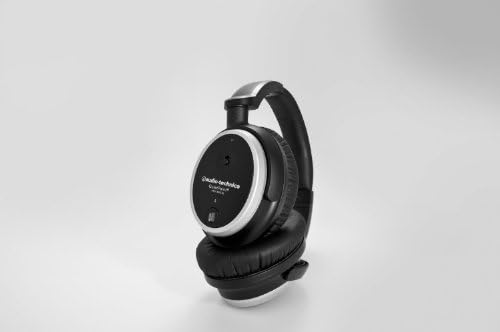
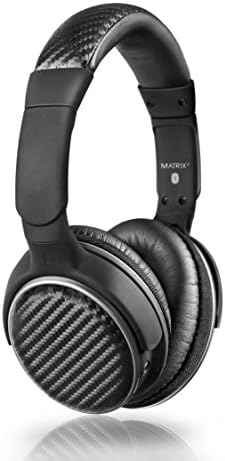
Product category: headphones
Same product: no